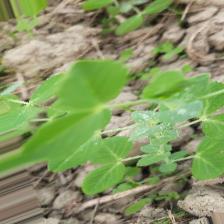
Label: Powdery Mildew